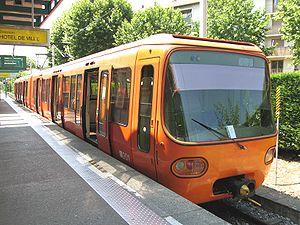
Rame de la ligne C au terminus de Cuire, Lyon, France
La ligne C du métro de Lyon est une ligne du réseau métropolitain de Lyon. Cette troisième ligne, dont le premier tronçon a été ouvert en 1974, relie aujourd'hui la station Hôtel de Ville - Louis Pradel au cœur de Lyon, au sud, à la station Cuire, au nord. Avec une longueur de 2,435 km, elle est la ligne la plus courte du réseau.
Le MCL 80 est un modèle de métro à crémaillère, construit par Alsthom et la SLM Winterthur. Les MCL 80 sont mis en service en 1984 sur la ligne C du métro de Lyon, ligne issue de l'ancien funiculaire de Croix-Paquet.